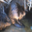
Label: beaver